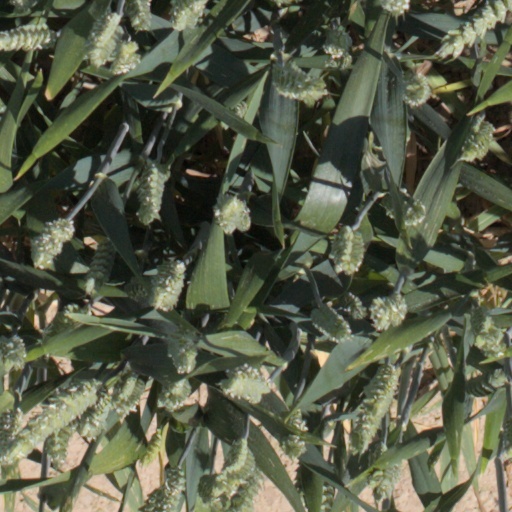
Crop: wheat